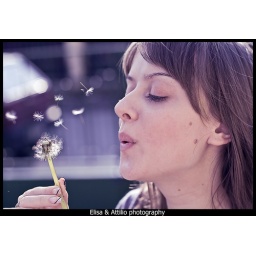
in our house made of paper